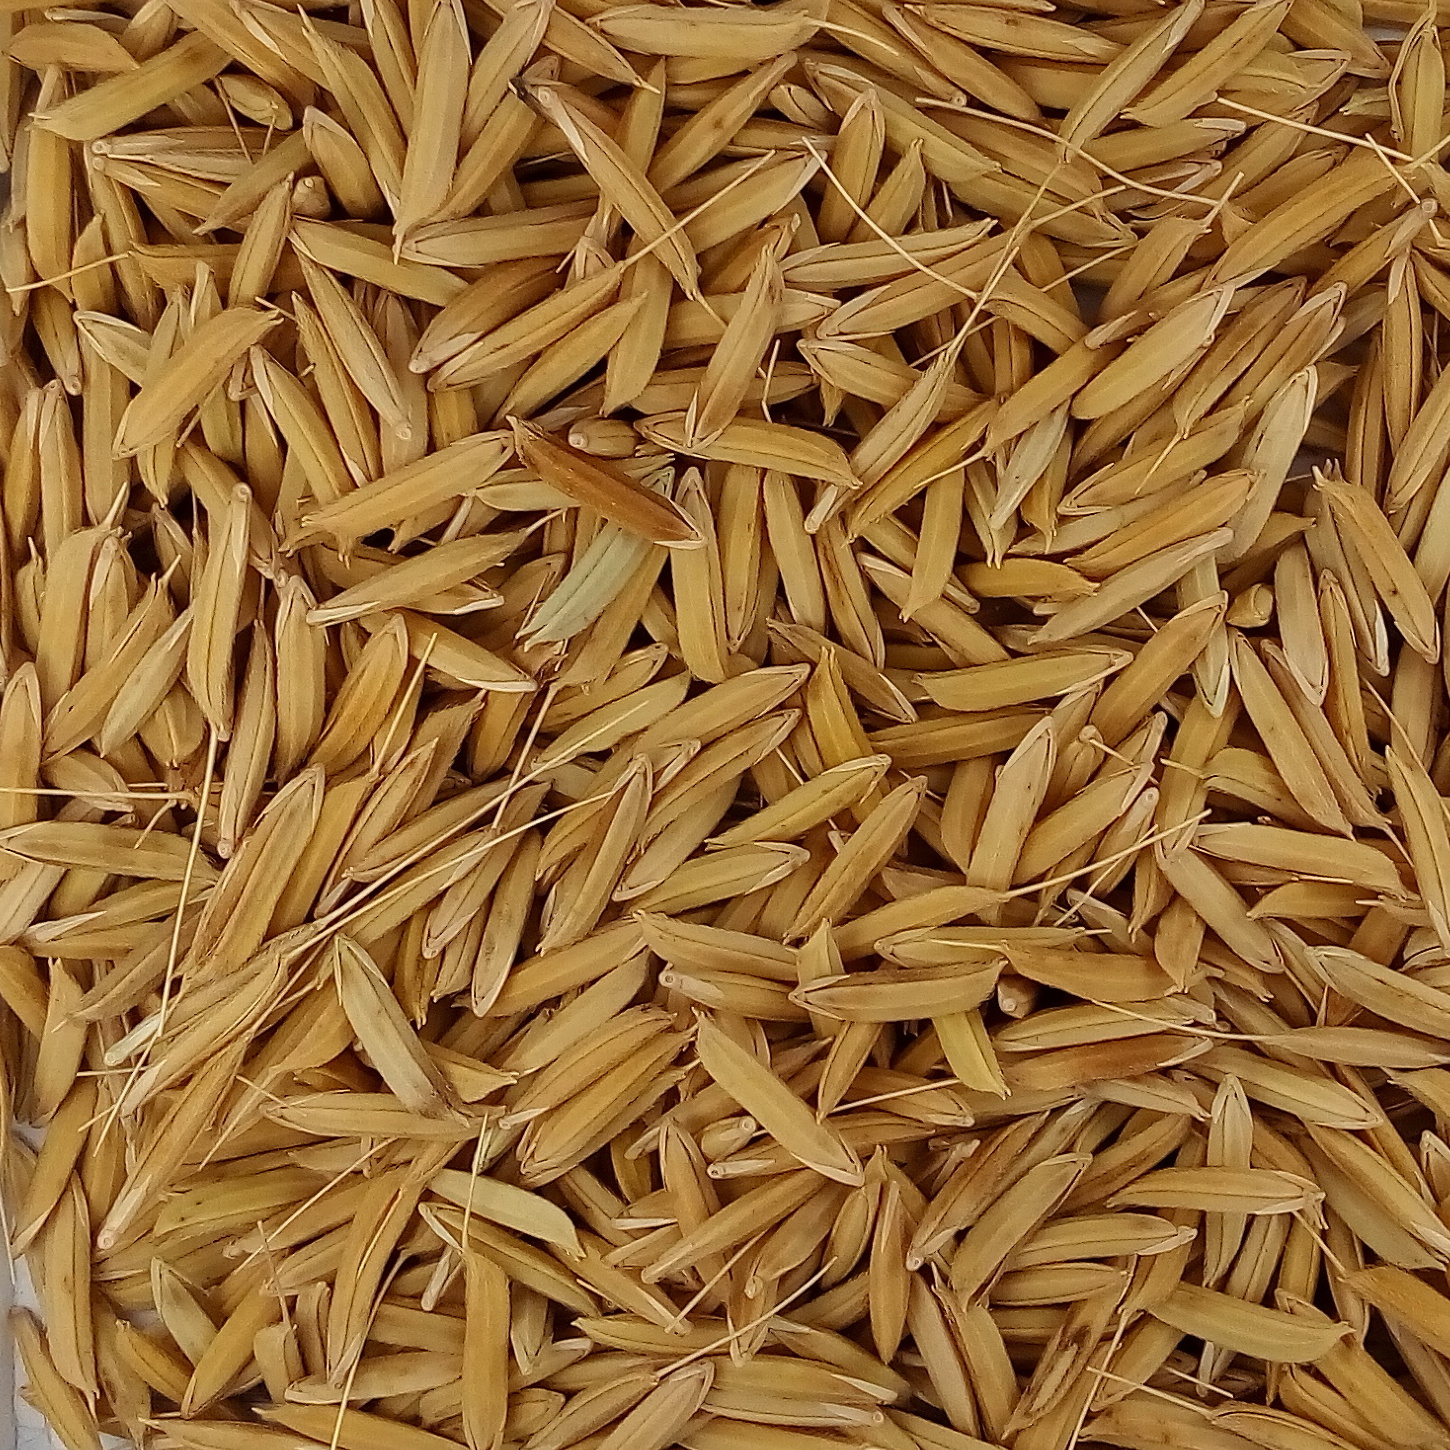
Rice seed variety: 1728